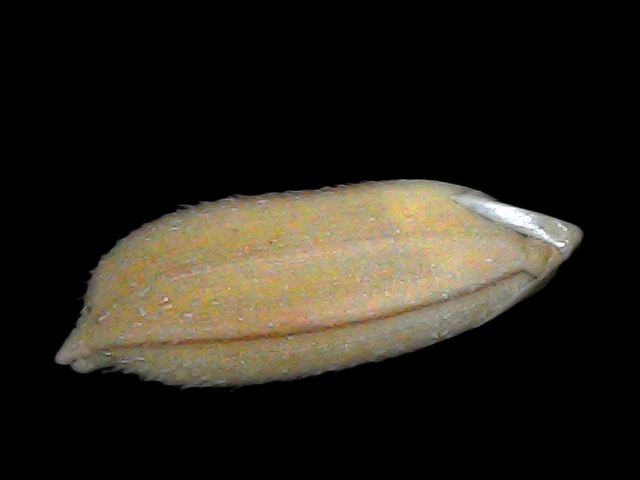
Rice variety: Br22